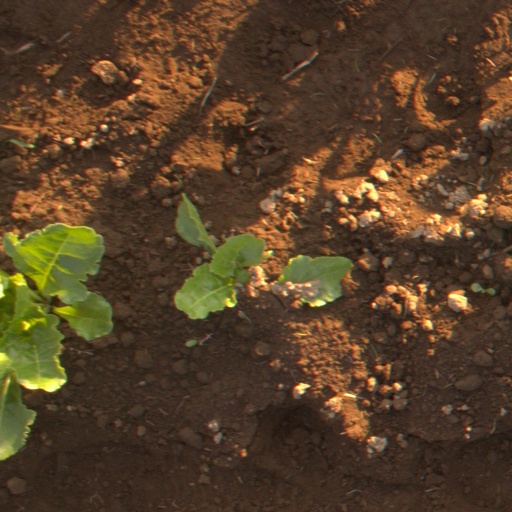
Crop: sugar beet